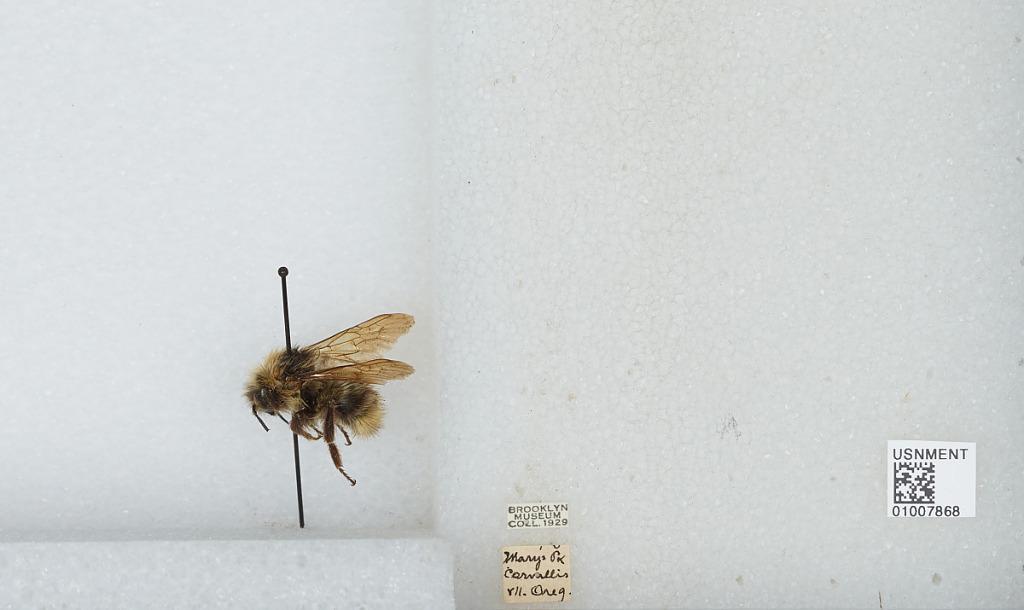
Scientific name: Bombus (Fervidobombus) fervidus fervidus (Fabricius)
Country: United States
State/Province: Oregon
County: Benton
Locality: Mary's Peak, Corvallis
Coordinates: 44.5044, -123.552